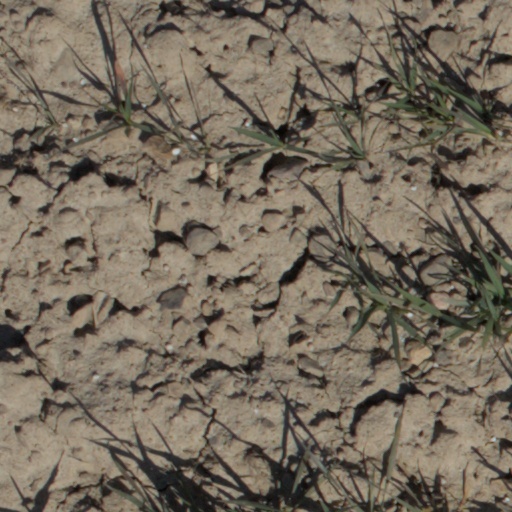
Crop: wheat